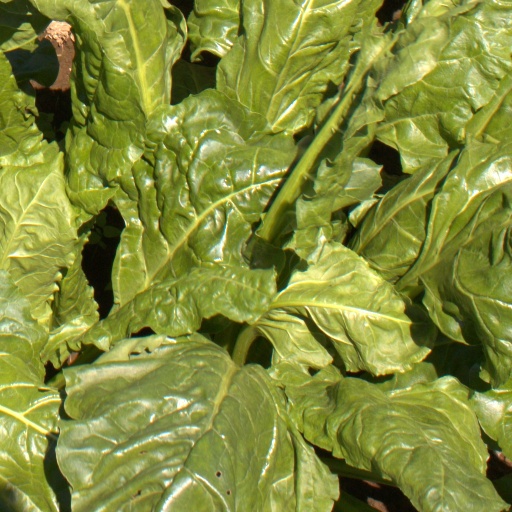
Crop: sugar beet